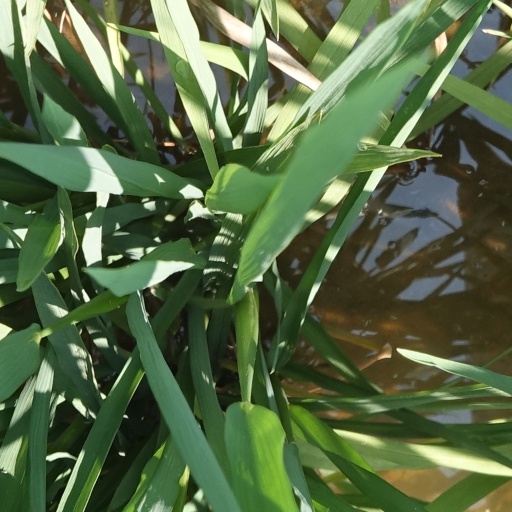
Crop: rice